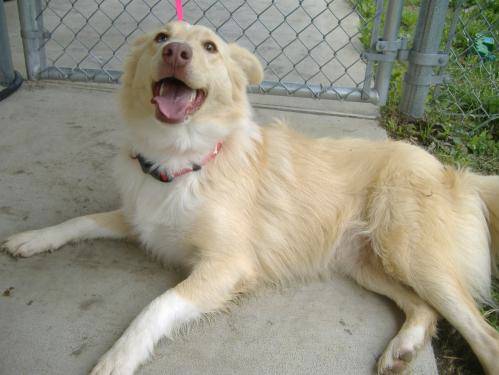
Label: dog